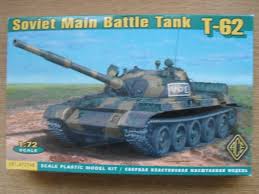
Label: Tank